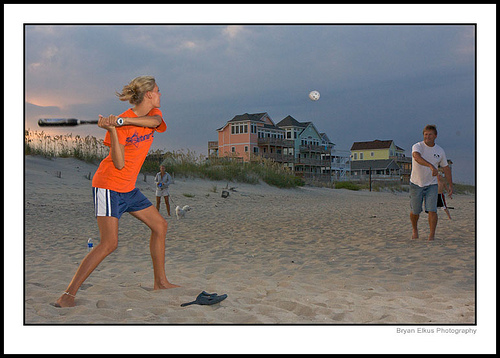
hình ảnh hai người đang chơi bóng chày trên cát